Miku Flick/02

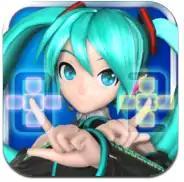

was a 2012 rhythm game created by Sega and Crypton Future Media for the iOS operating systems iPhone, iPad and iPod Touch. The game was a sequel to "Miku Flick", released earlier that year, and a spin off of the "" series of Vocaloid rhythm games. Like the original, the game primarily makes use of Vocaloids, a series of singing synthesizer software, and the songs created using these vocaloids, most notably the virtual-diva Vocaloid Hatsune Miku. The game was released internationally on August 10, 2012, making it the second Project Diva game to be released in English.